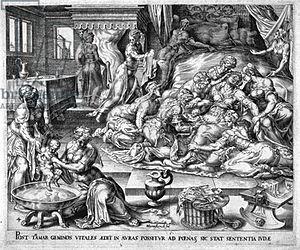
L'histoire de Juda et Tamar, est un épisode biblique du Livre de la Genèse.
Pérets, Pérez ou Pharès est le premier fils de Juda et Tamar, et le frère jumeau de Zérah. Il est l’ancêtre de David et, par conséquent, de Salomon et Jésus de Nazareth. Ses descendants s'appellent les Péretsites.